IC 1337

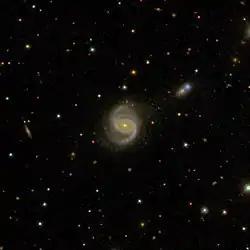
IC 1337 by SDSS

IC 1337 is an intermediate spiral galaxy in the constellation Capricornus. The galaxy is located close to the celestial equator. It was discovered by Stéphane Javelle on July 22, 1892.